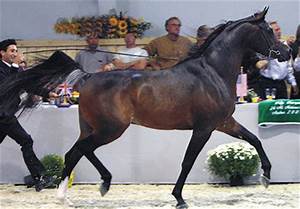
Label: horse